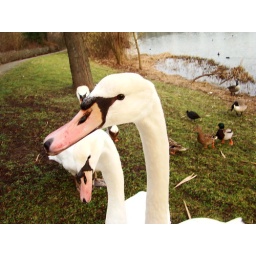
Hey you whats in the black box